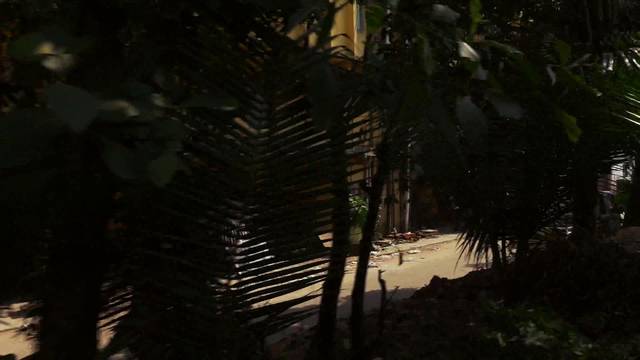
Region: Bangladesh
Coordinates: 23.816, 90.412